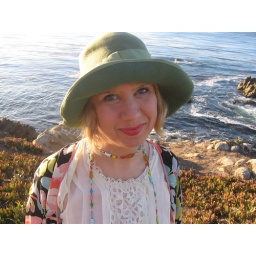
My fave old green hat and sunset in Pacific Grove make a good combo!